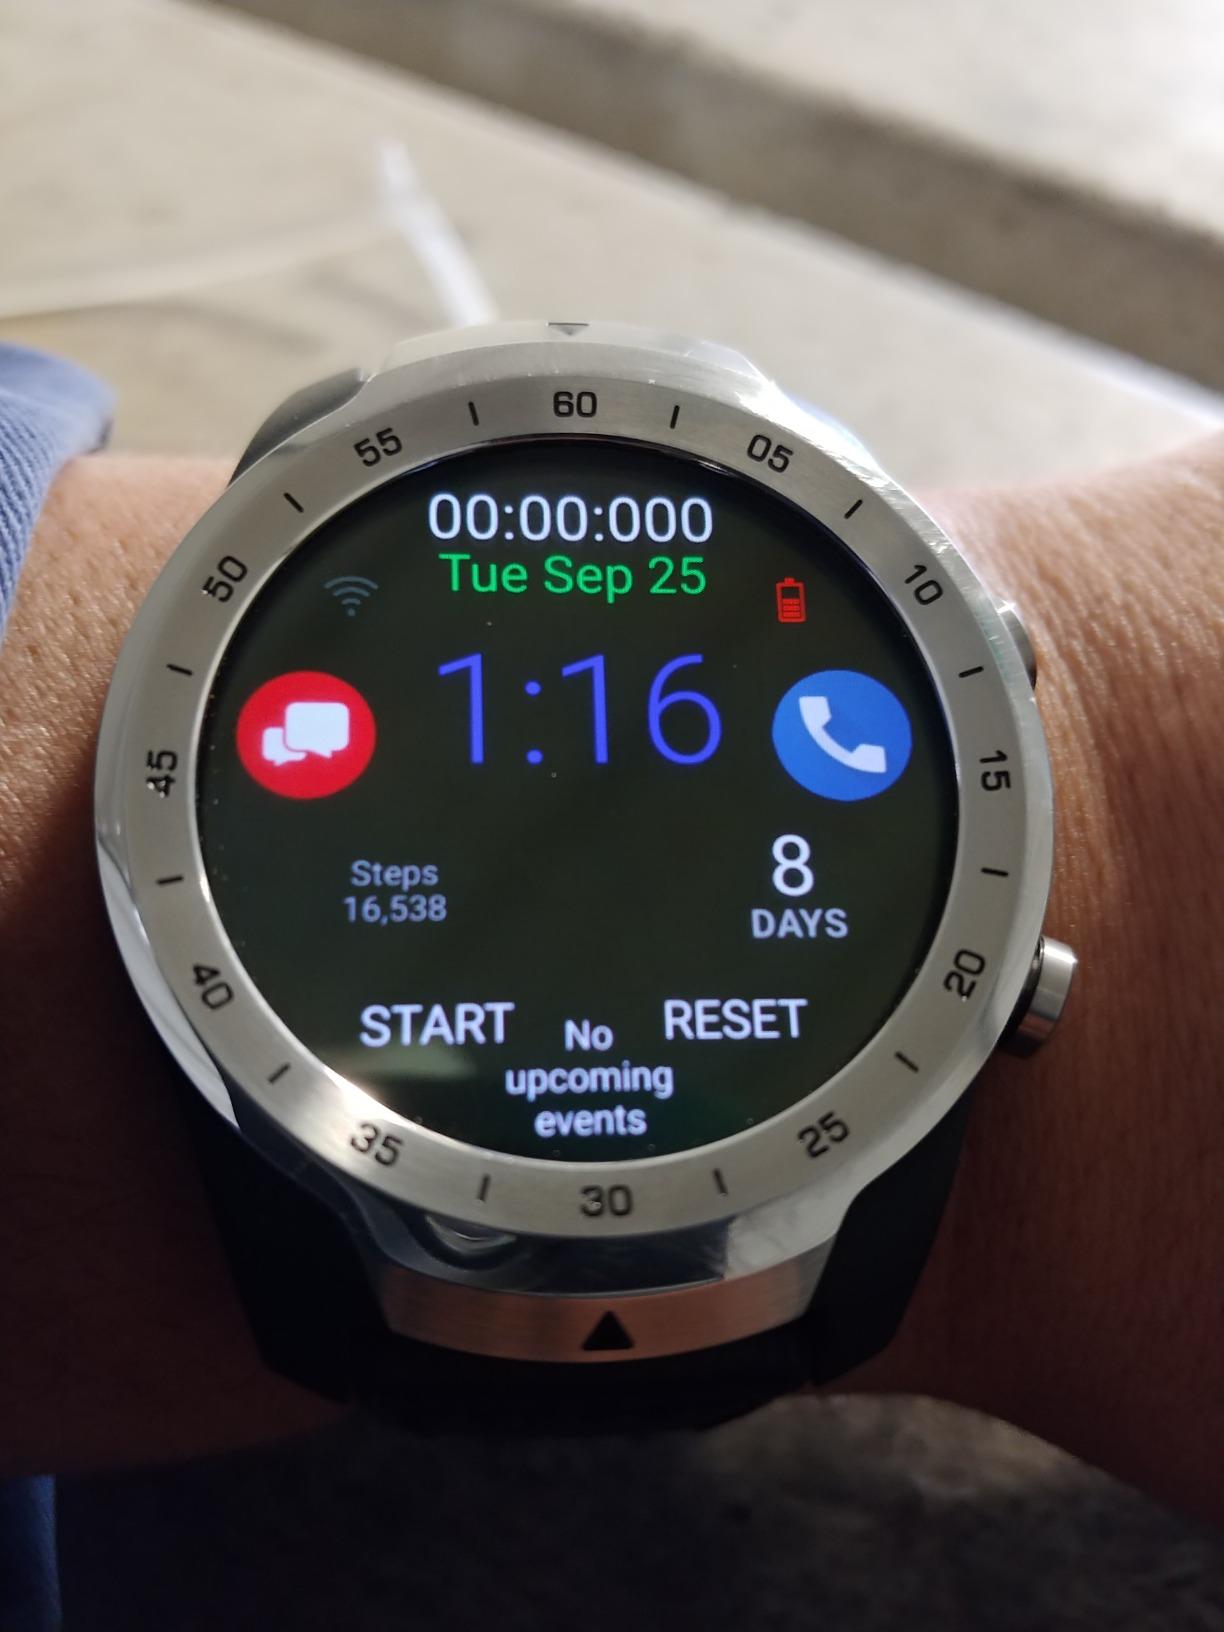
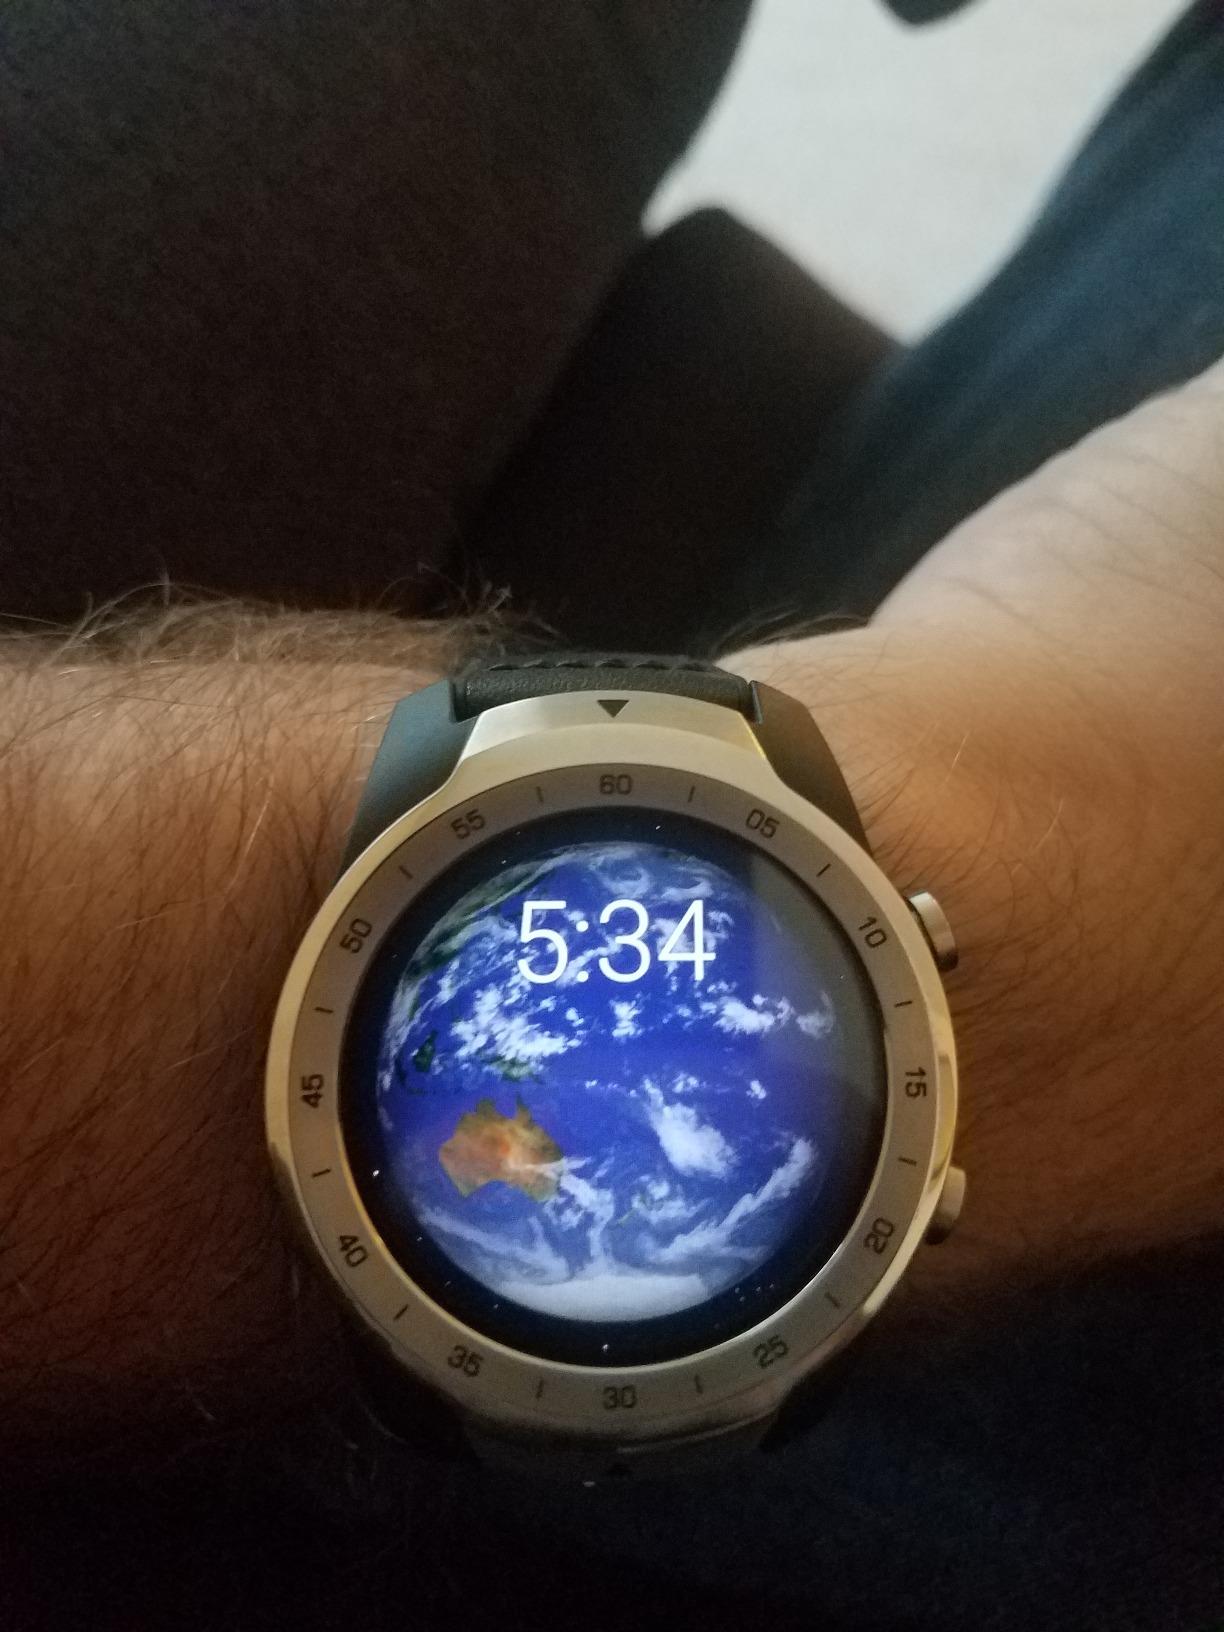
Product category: smartwatch
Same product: yes